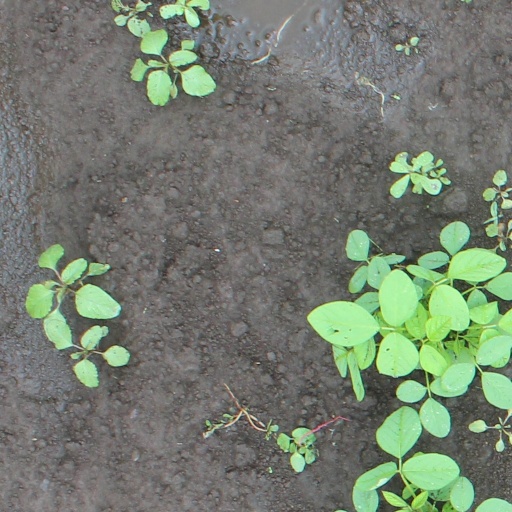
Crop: soybean